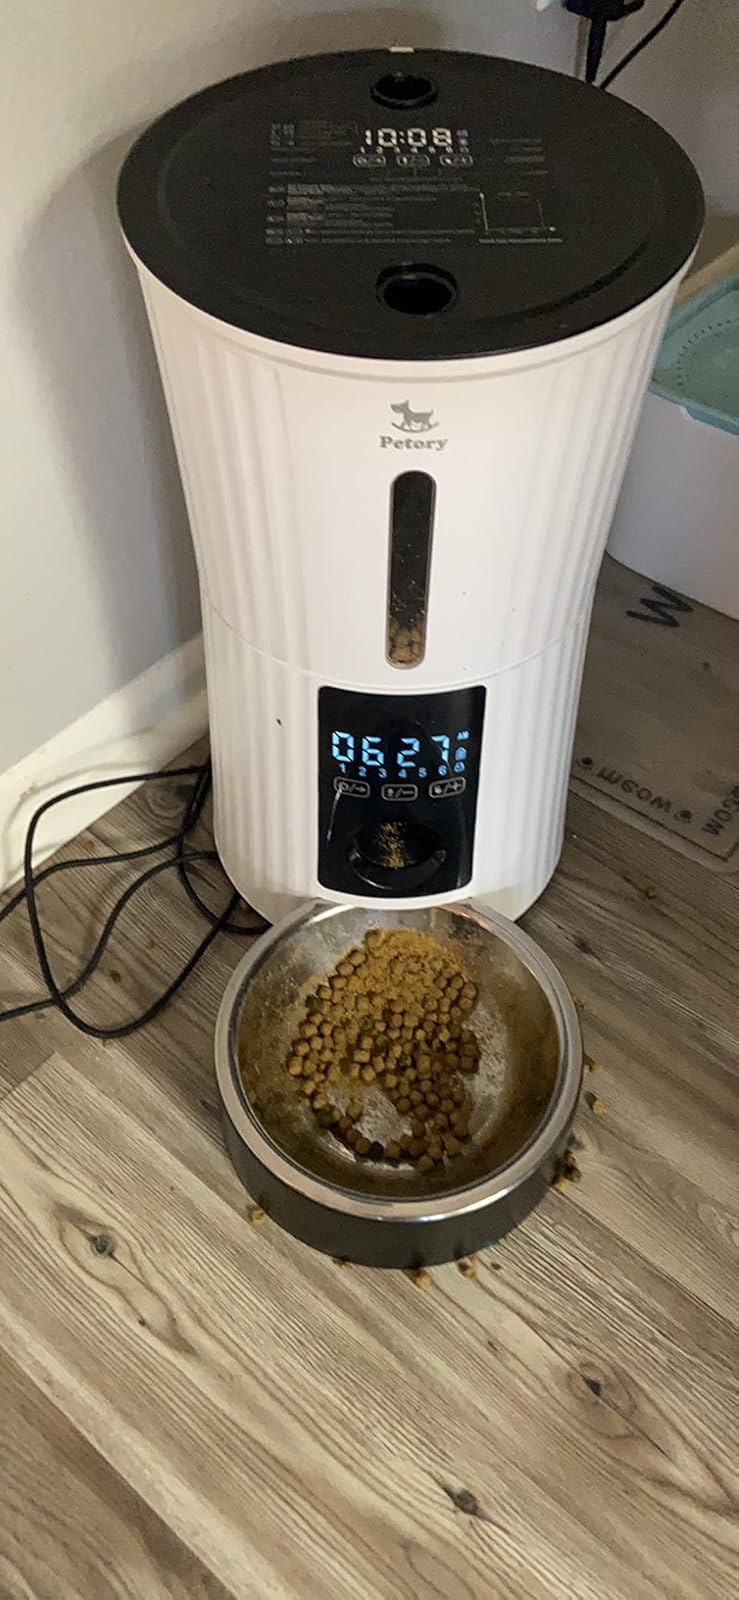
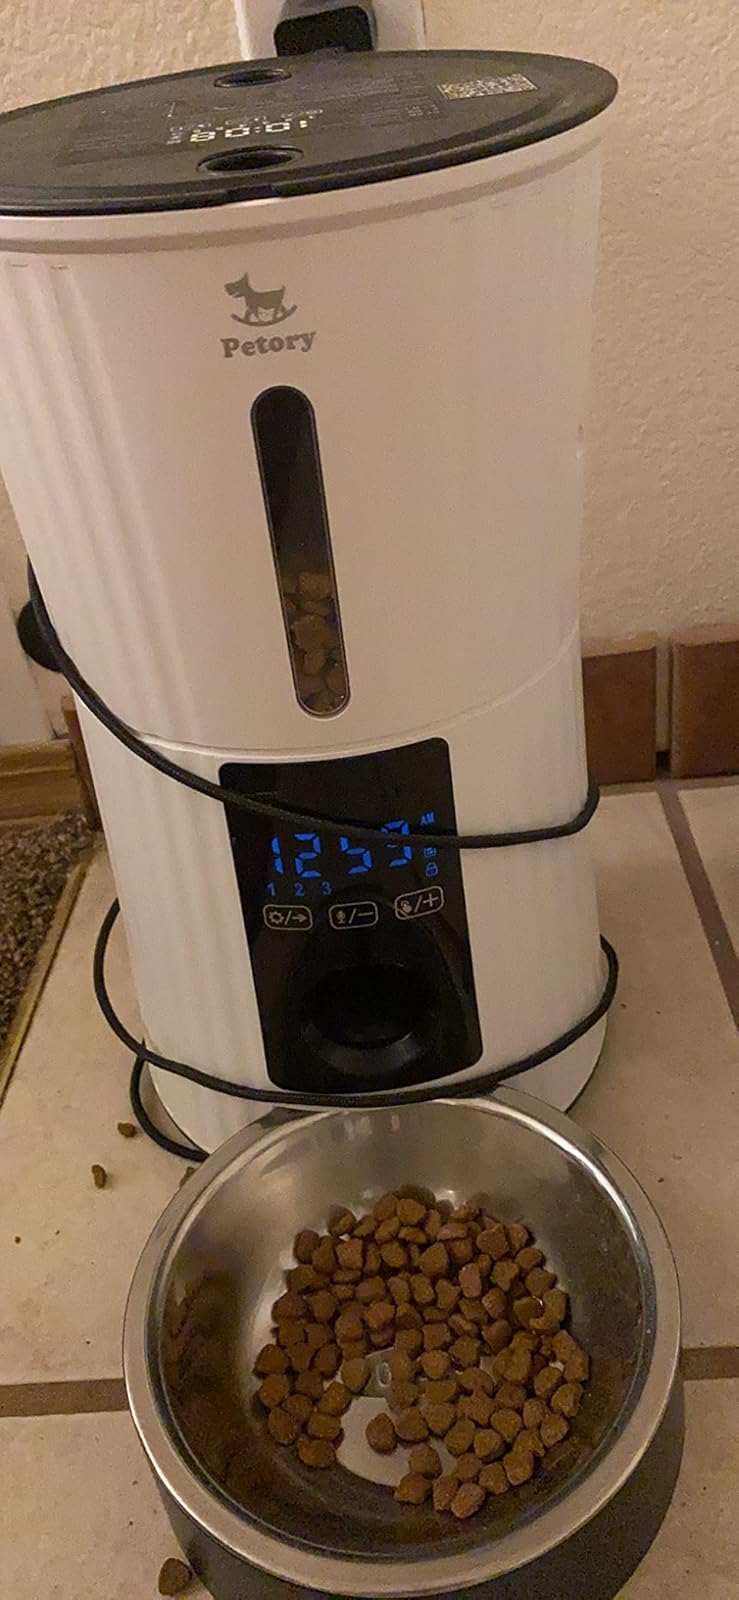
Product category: items_feeder
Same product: yes